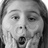
Emotion: surprise